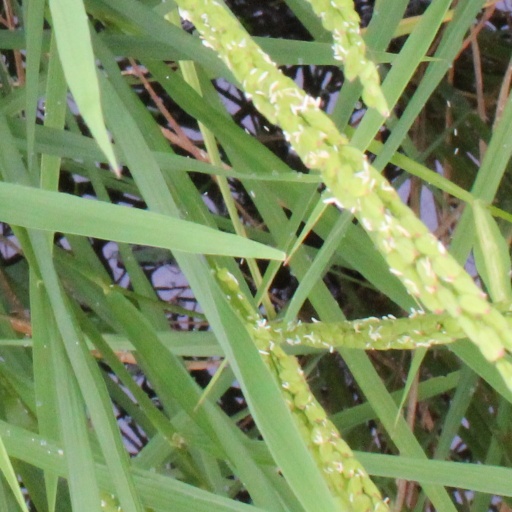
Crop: rice